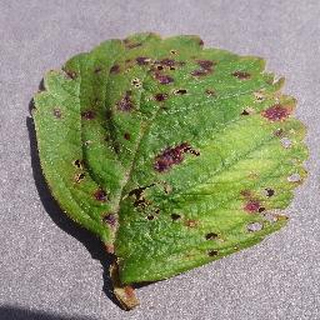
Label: strawberry_leaf_scorch